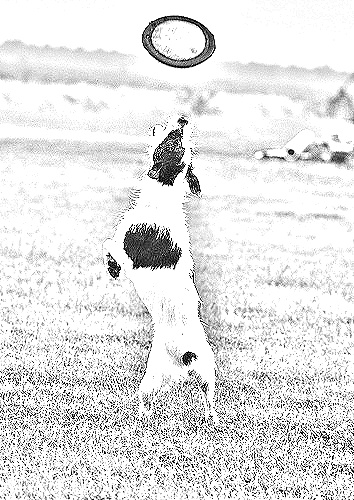
Portrait style: Sketch Portrait